Vikramabahu Karunaratne

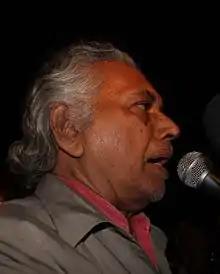
Karunaratne in 2014

Vikramabahu Karunaratne (8 March 1943 – 25 July 2024) was a Sri Lankan scientist and politician. He was a candidate in the 2010 Sri Lankan presidential election.